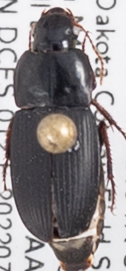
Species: Harpalus opacipennis
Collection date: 2022-07-19
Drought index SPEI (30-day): -0.46
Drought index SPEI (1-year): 1.28
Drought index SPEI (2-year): -0.8